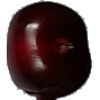
Label: Cherry 1